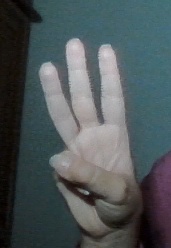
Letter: thaa